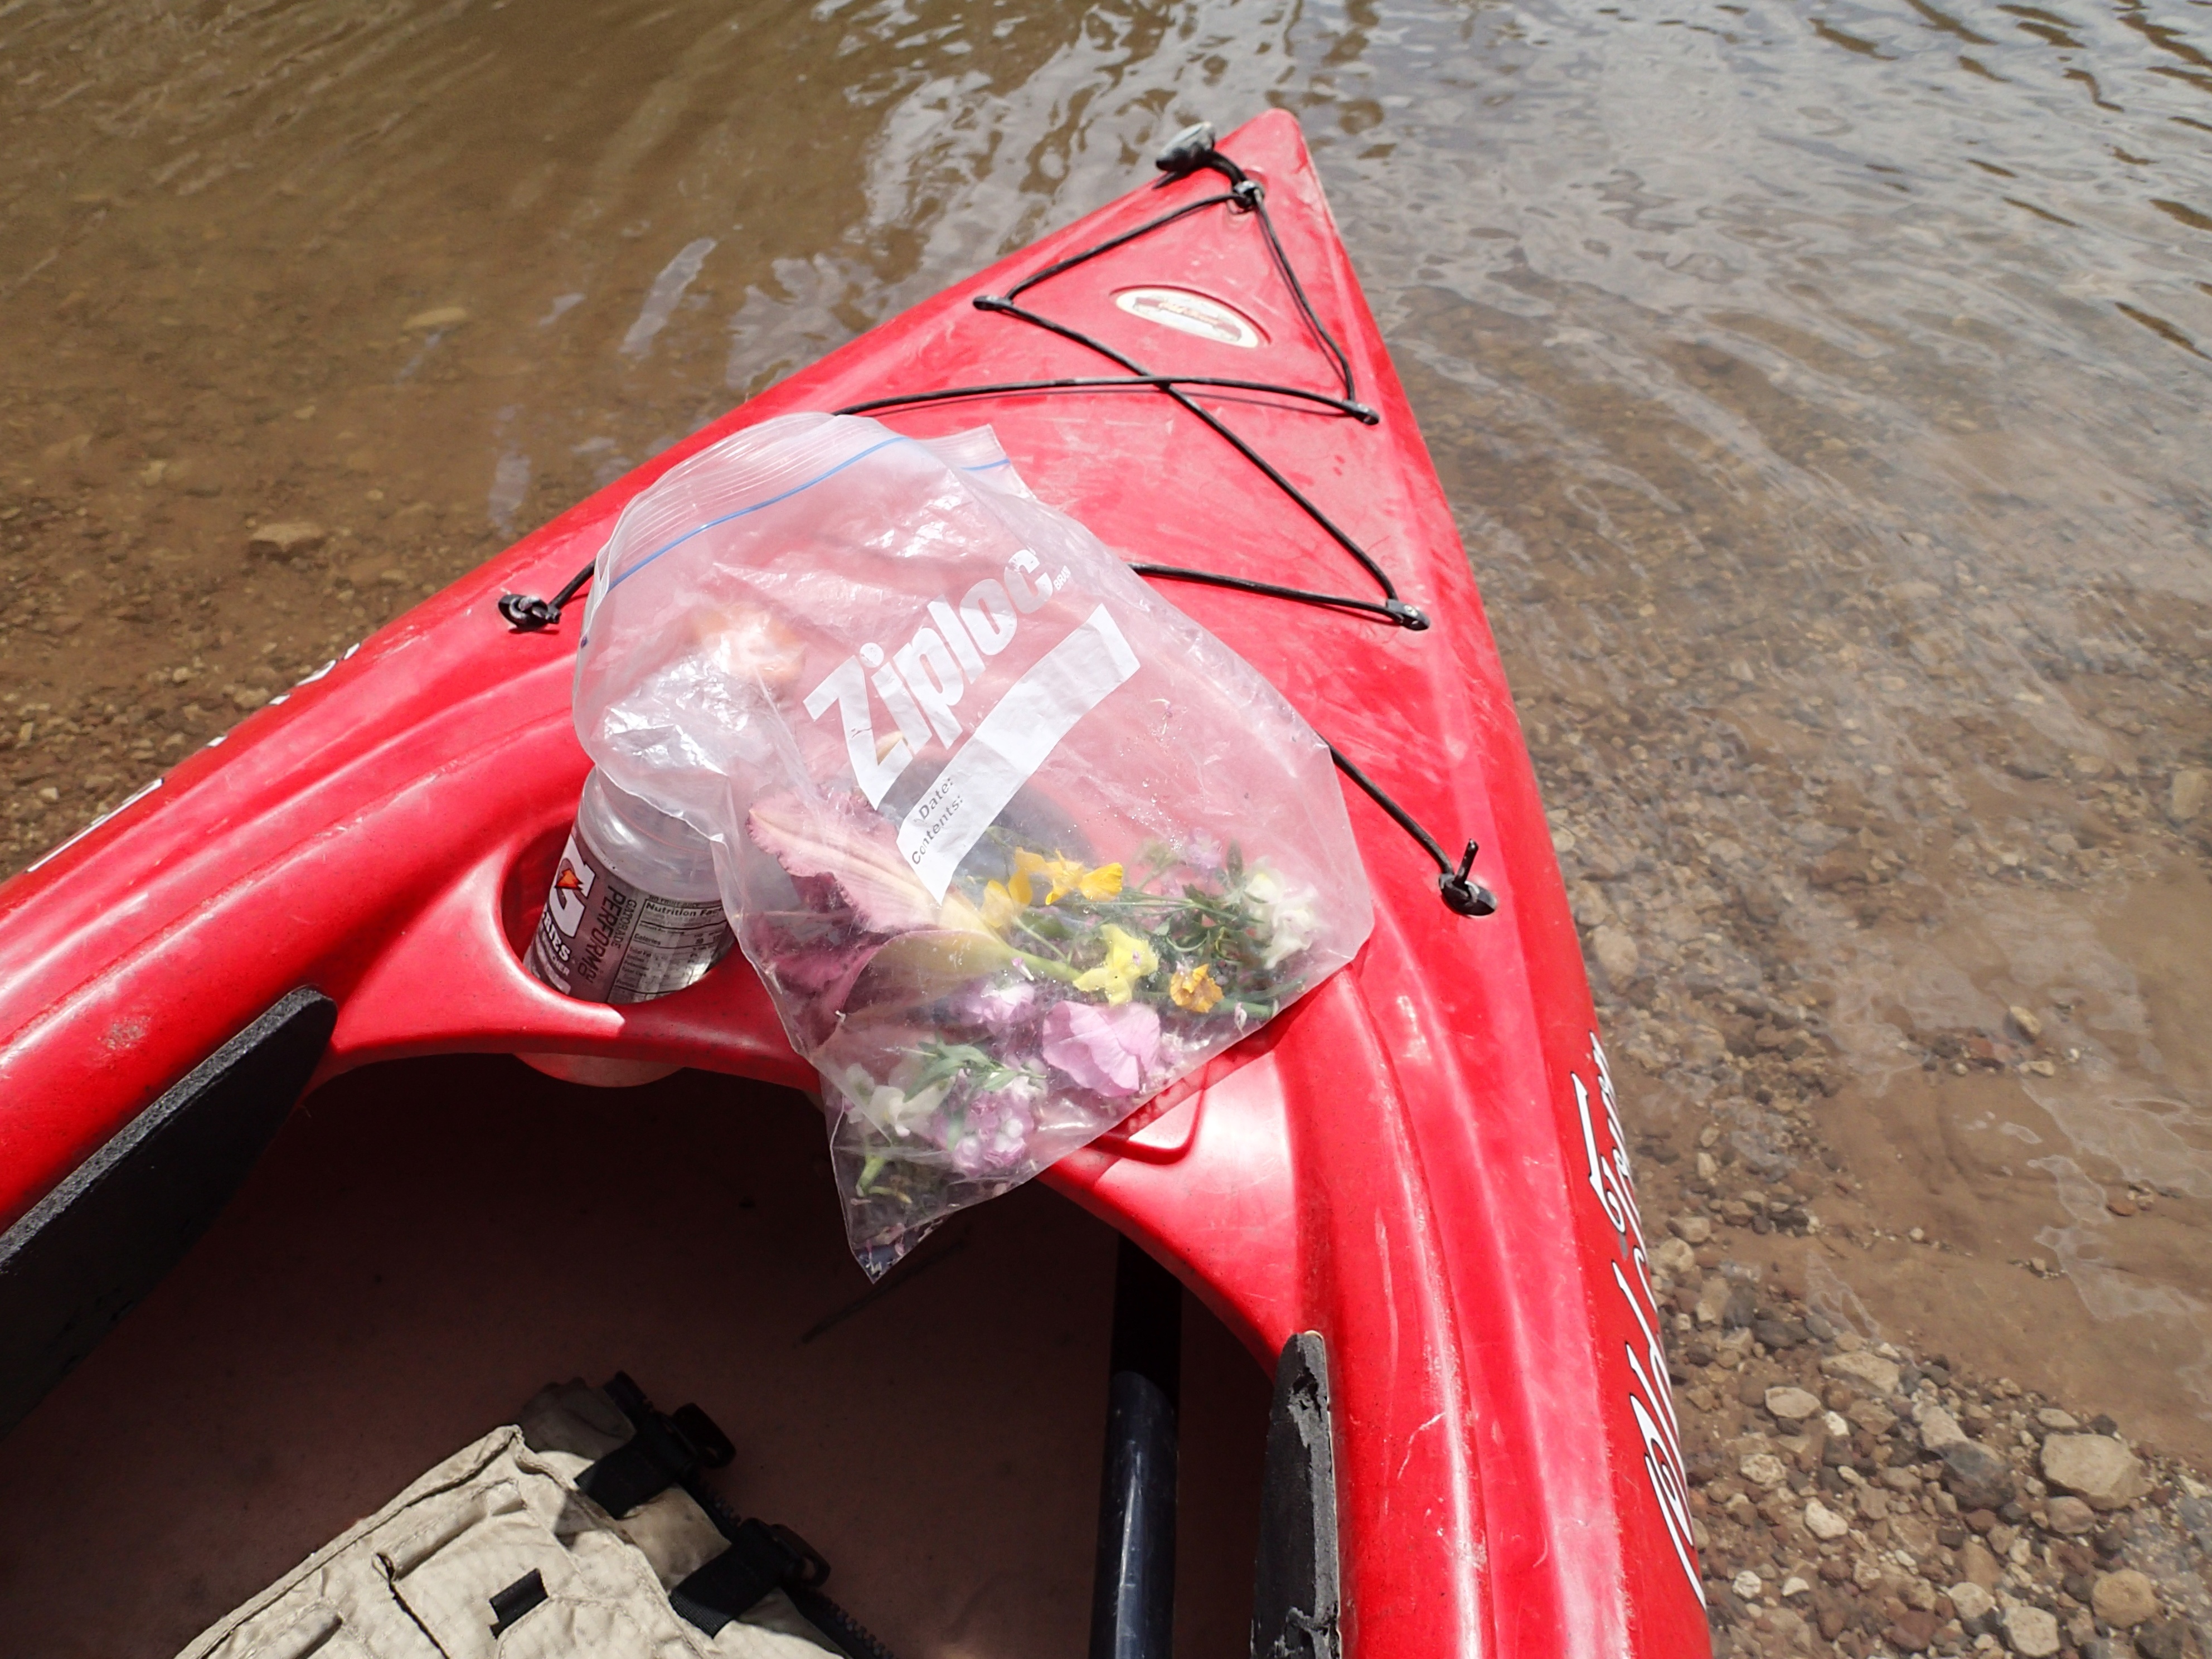
boat, car, wheel, red, vehicle, bumper, oceanlovesearl, automotive exterior